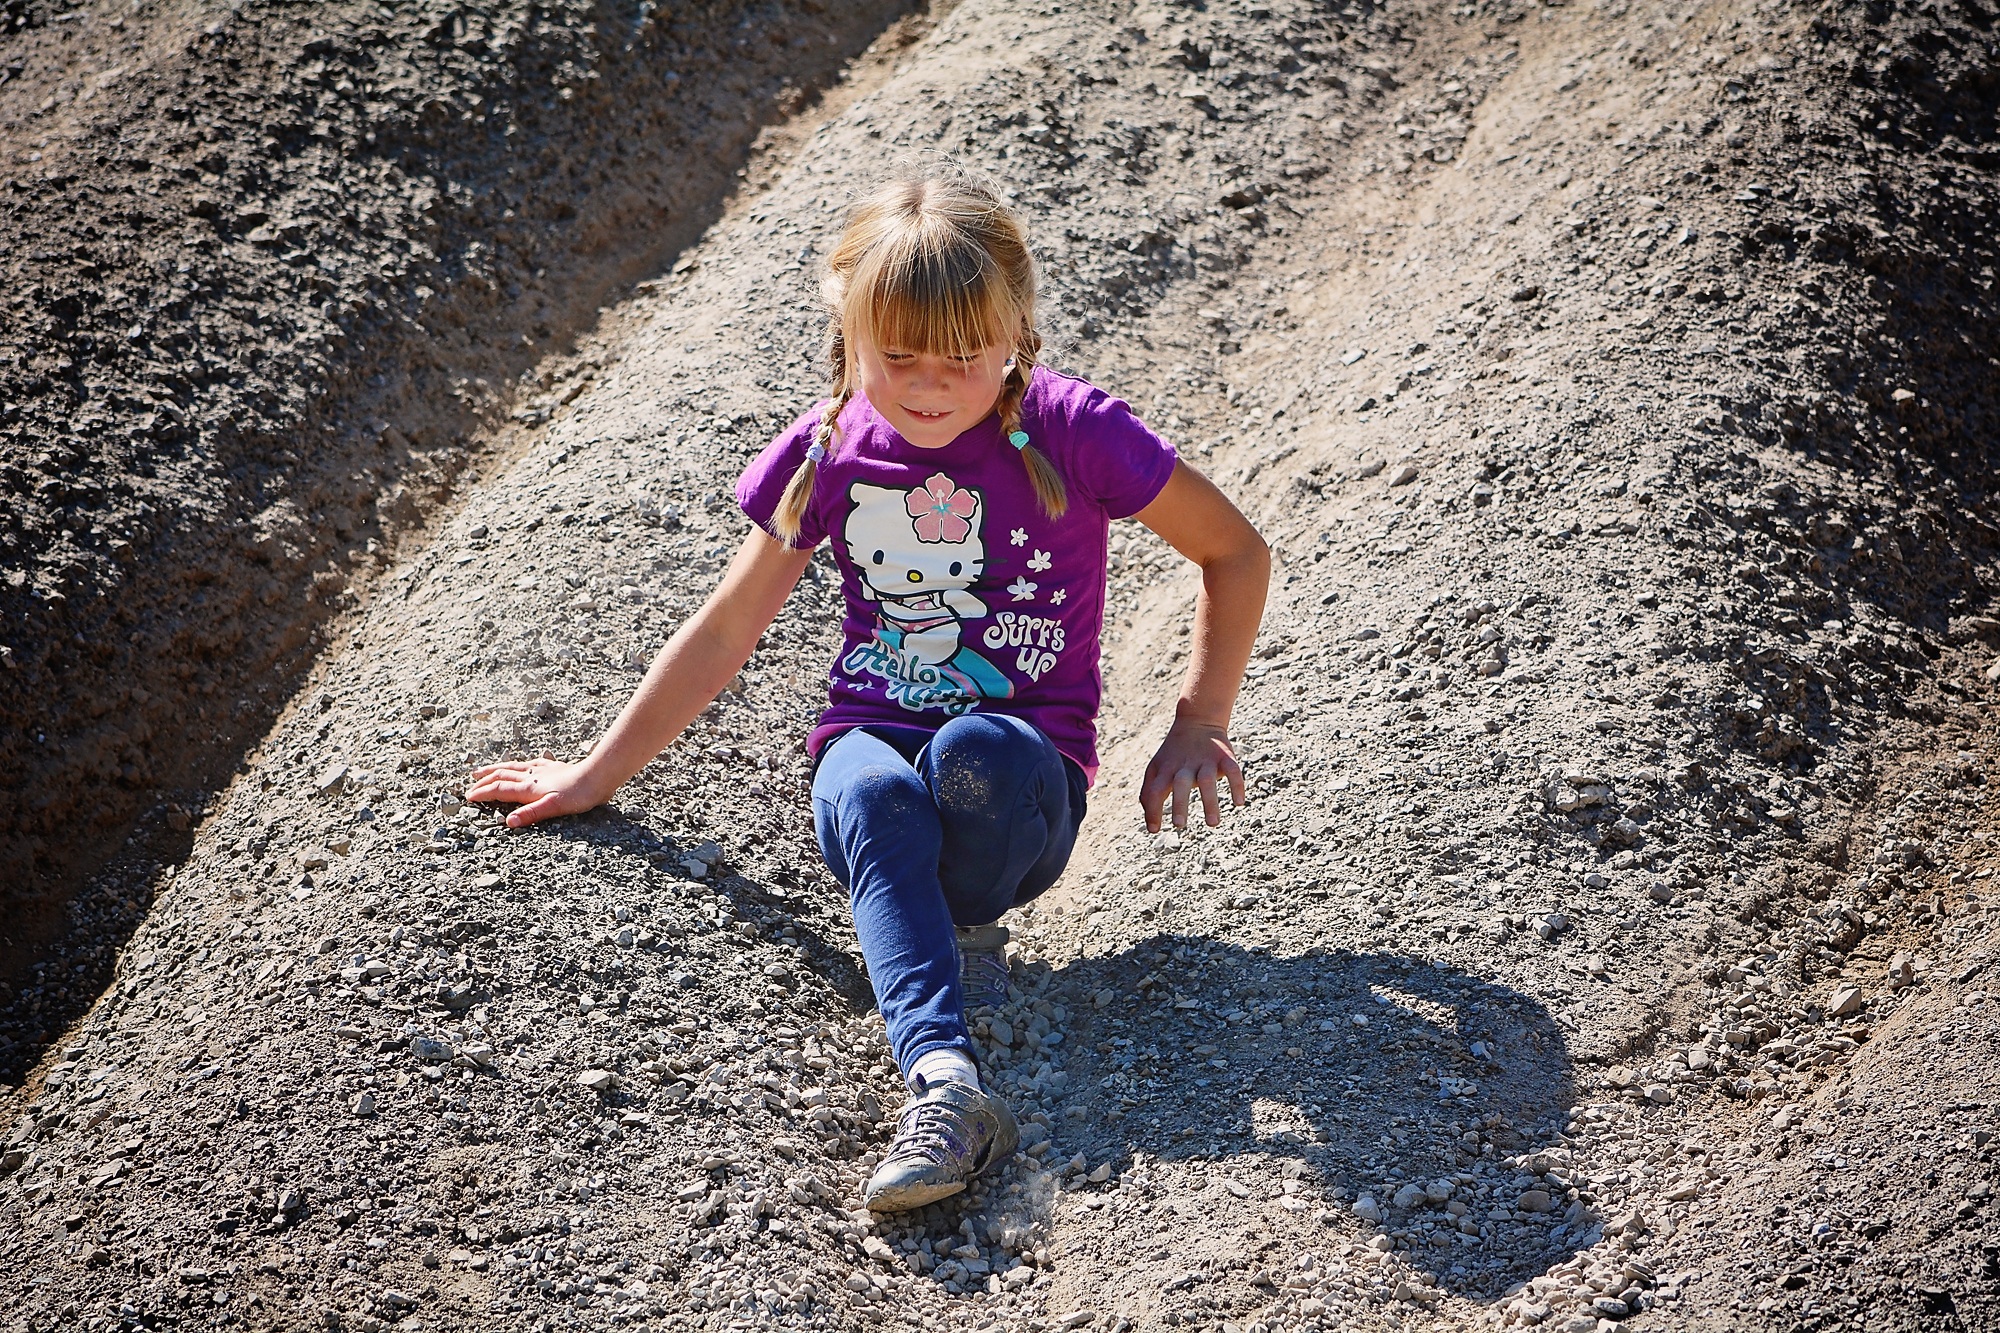
nature, sand, rock, person, people, girl, play, adventure, mud, soil, child, human, stones, toddler, blond, image, in motion, slip, sand hill